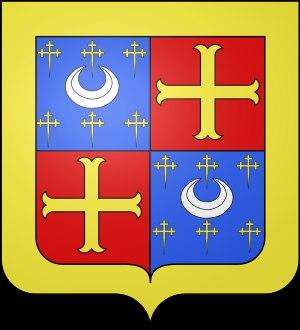
Liste des seigneurs de la Motte-Sonzay